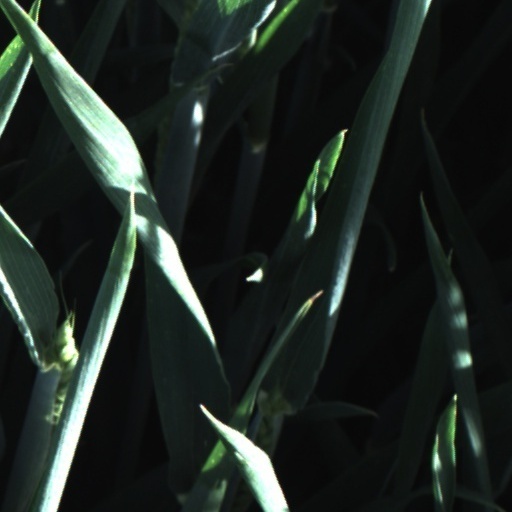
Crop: wheat